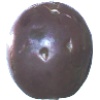
Label: Passion Fruit 1